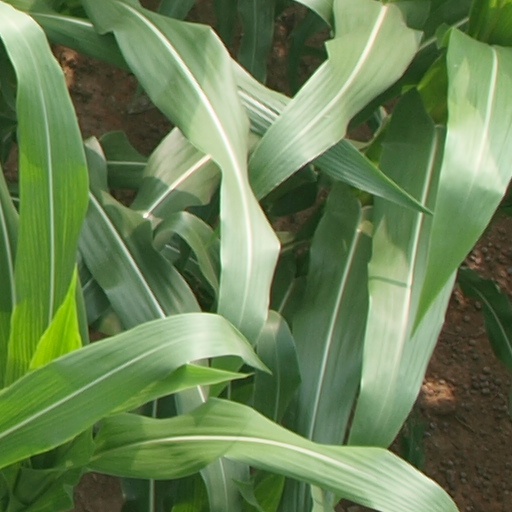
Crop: maize; corn